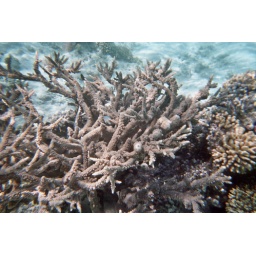
I was trying to capture the fish just swimming around the coral.